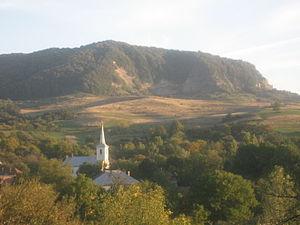
Vima Mică est une commune roumaine du județ de Maramureș, dans la région historique de Transylvanie et dans la région de développement du Nord-Ouest.